Tolkien fandom

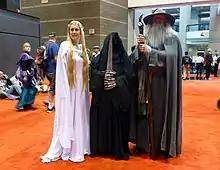
A cosplay of "Lord of the Rings" characters

The 1990s saw the conclusion of "The History of Middle-earth" series. A series of minor texts by Tolkien were edited in journals such as "Parma Eldalamberon" and "Vinyar Tengwar", published by the Elvish Linguistic Fellowship since the early 1990s. In the 2000s, several encyclopedic projects have documented Tolkien's life and work in great detail, such as the "J.R.R. Tolkien Encyclopedia" (2006) and the twin volumes "" and "The J. R. R. Tolkien Companion and Guide" (2005, 2006). The dedicated journal "Tolkien Studies" has been appearing from 2004.